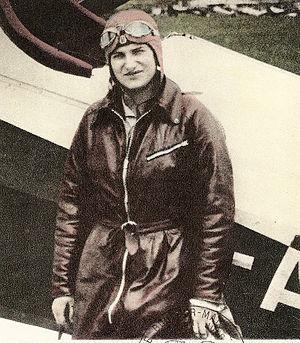
L'aérodrome de Guyancourt, dans le département français des Yvelines, a été créé par la Société des avions Caudron en 1930. Il a fermé en 1989.
Guyancourt est une commune française située dans le département des Yvelines en région Île-de-France à 20 km au sud-ouest de Paris. Elle fait partie de la communauté d'agglomération de Saint-Quentin-en-Yvelines.
Hélène Boucher, née le 23 mai 1908 à Paris et morte le 30 novembre 1934 à Guyancourt, est une aviatrice française.